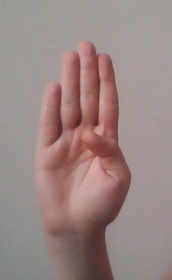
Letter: kaaf